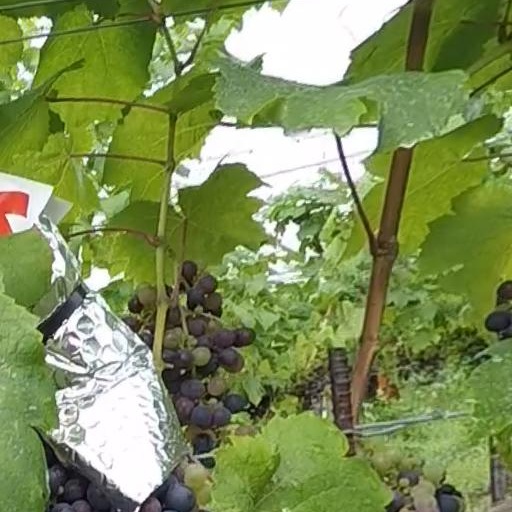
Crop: grape